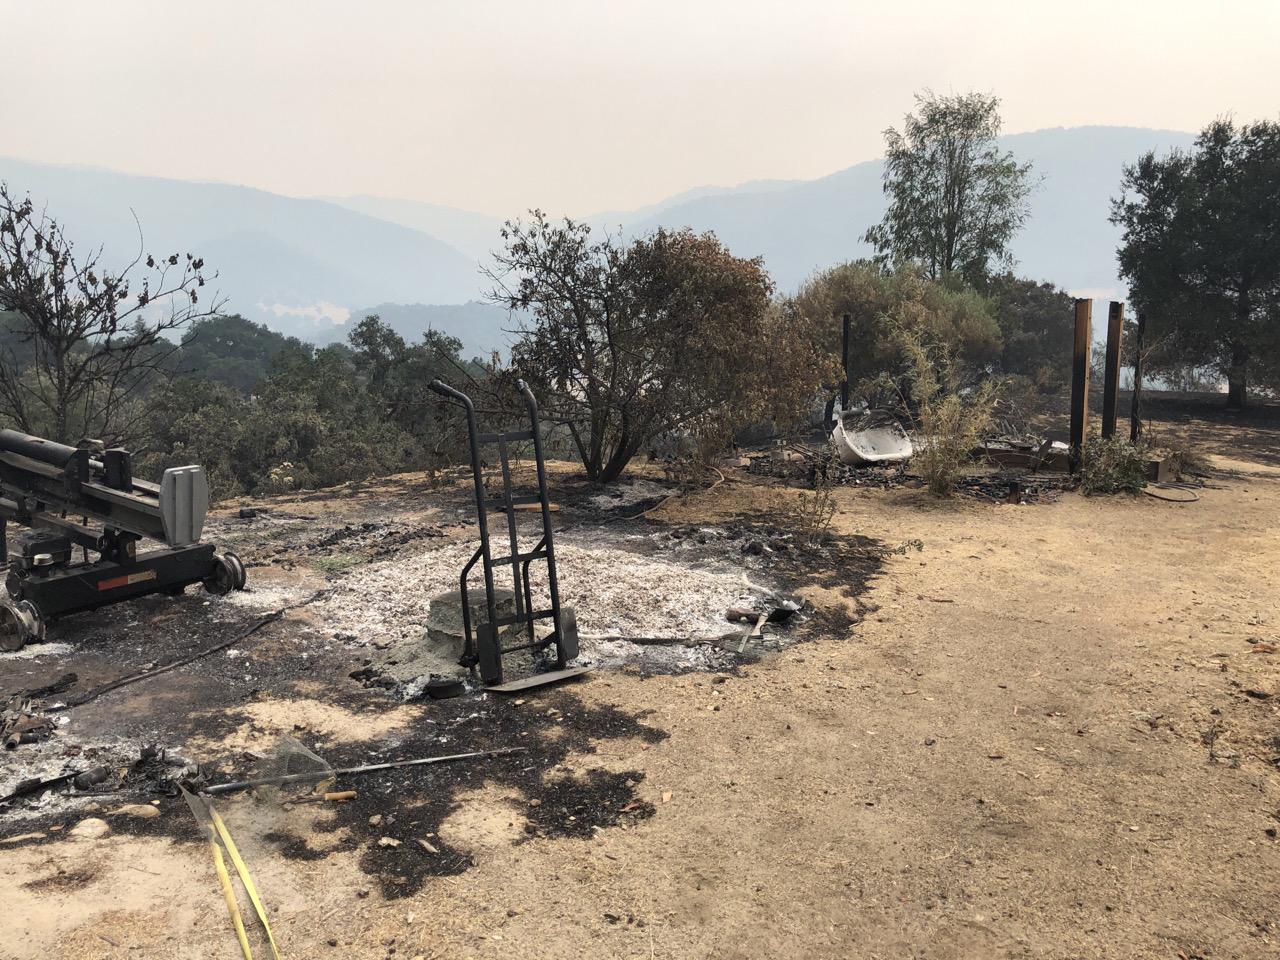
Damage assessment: destroyed